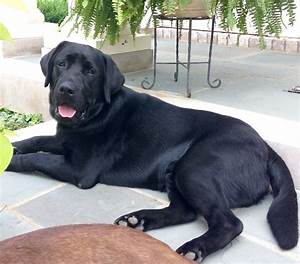
Label: cane